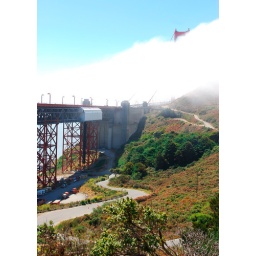
A typical summer morning in San Francisco -- blue sky outside of the city, dense fog in it.